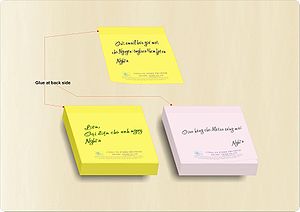
Post-it
Fortrykte Post-it noter
En Post-it er en label, der er fabrikeret af 3M. De er oftest gule og med lim på bagsiden, så de let kan klistres på mange forskellige overflader, fx køleskabsdøre m.v.